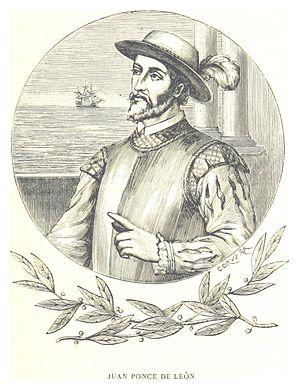
La province de Valladolid est l'une des neuf provinces de la communauté autonome de Castille-et-León, dans le nord-ouest de l'Espagne. Elle compte une population de 520 716 habitants pour un total de 225 municipalités, une superficie de 8 110 km² et une densité de population de 64,19 hab/km². Sa capitale est la ville de Valladolid. Cette province se distingue par un des plus hauts indices de développement humain dans le monde, s'expliquant par le haut index atteint par le niveau d'éducation, un des meilleurs d'Espagne.